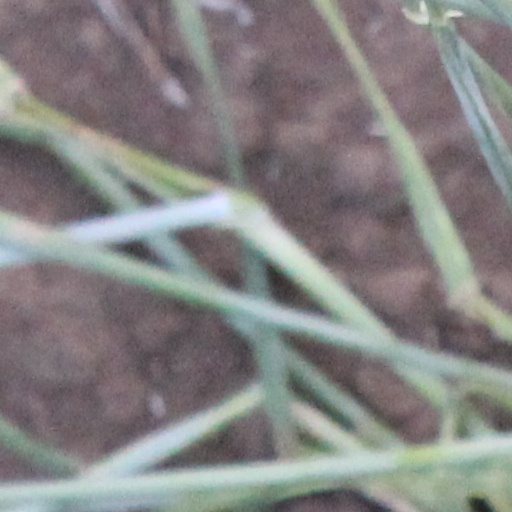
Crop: wheat